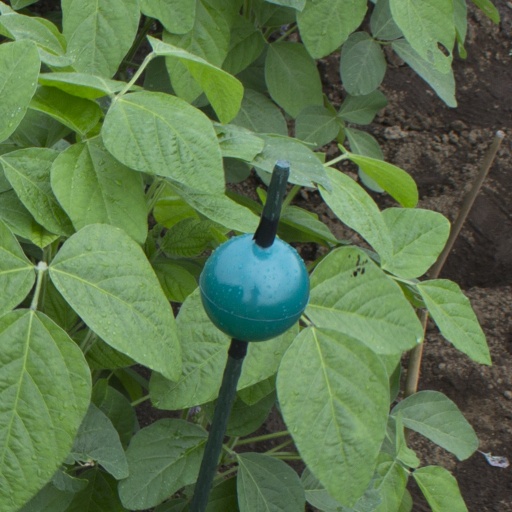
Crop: soybean